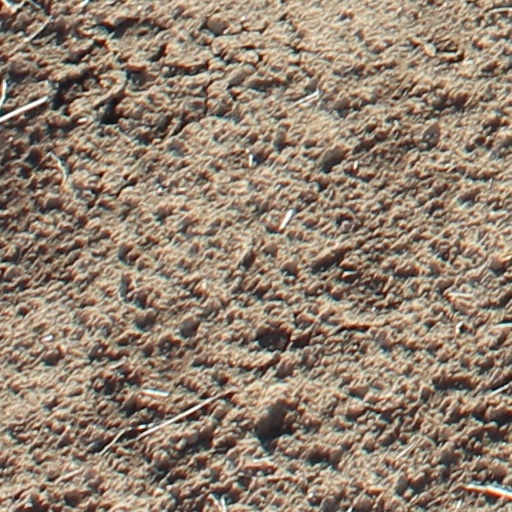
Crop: wheat